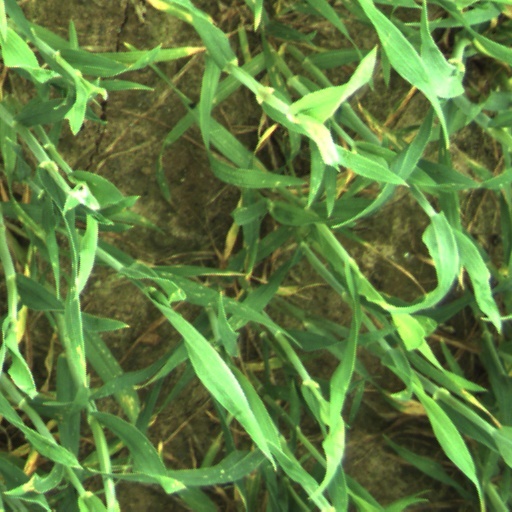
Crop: wheat